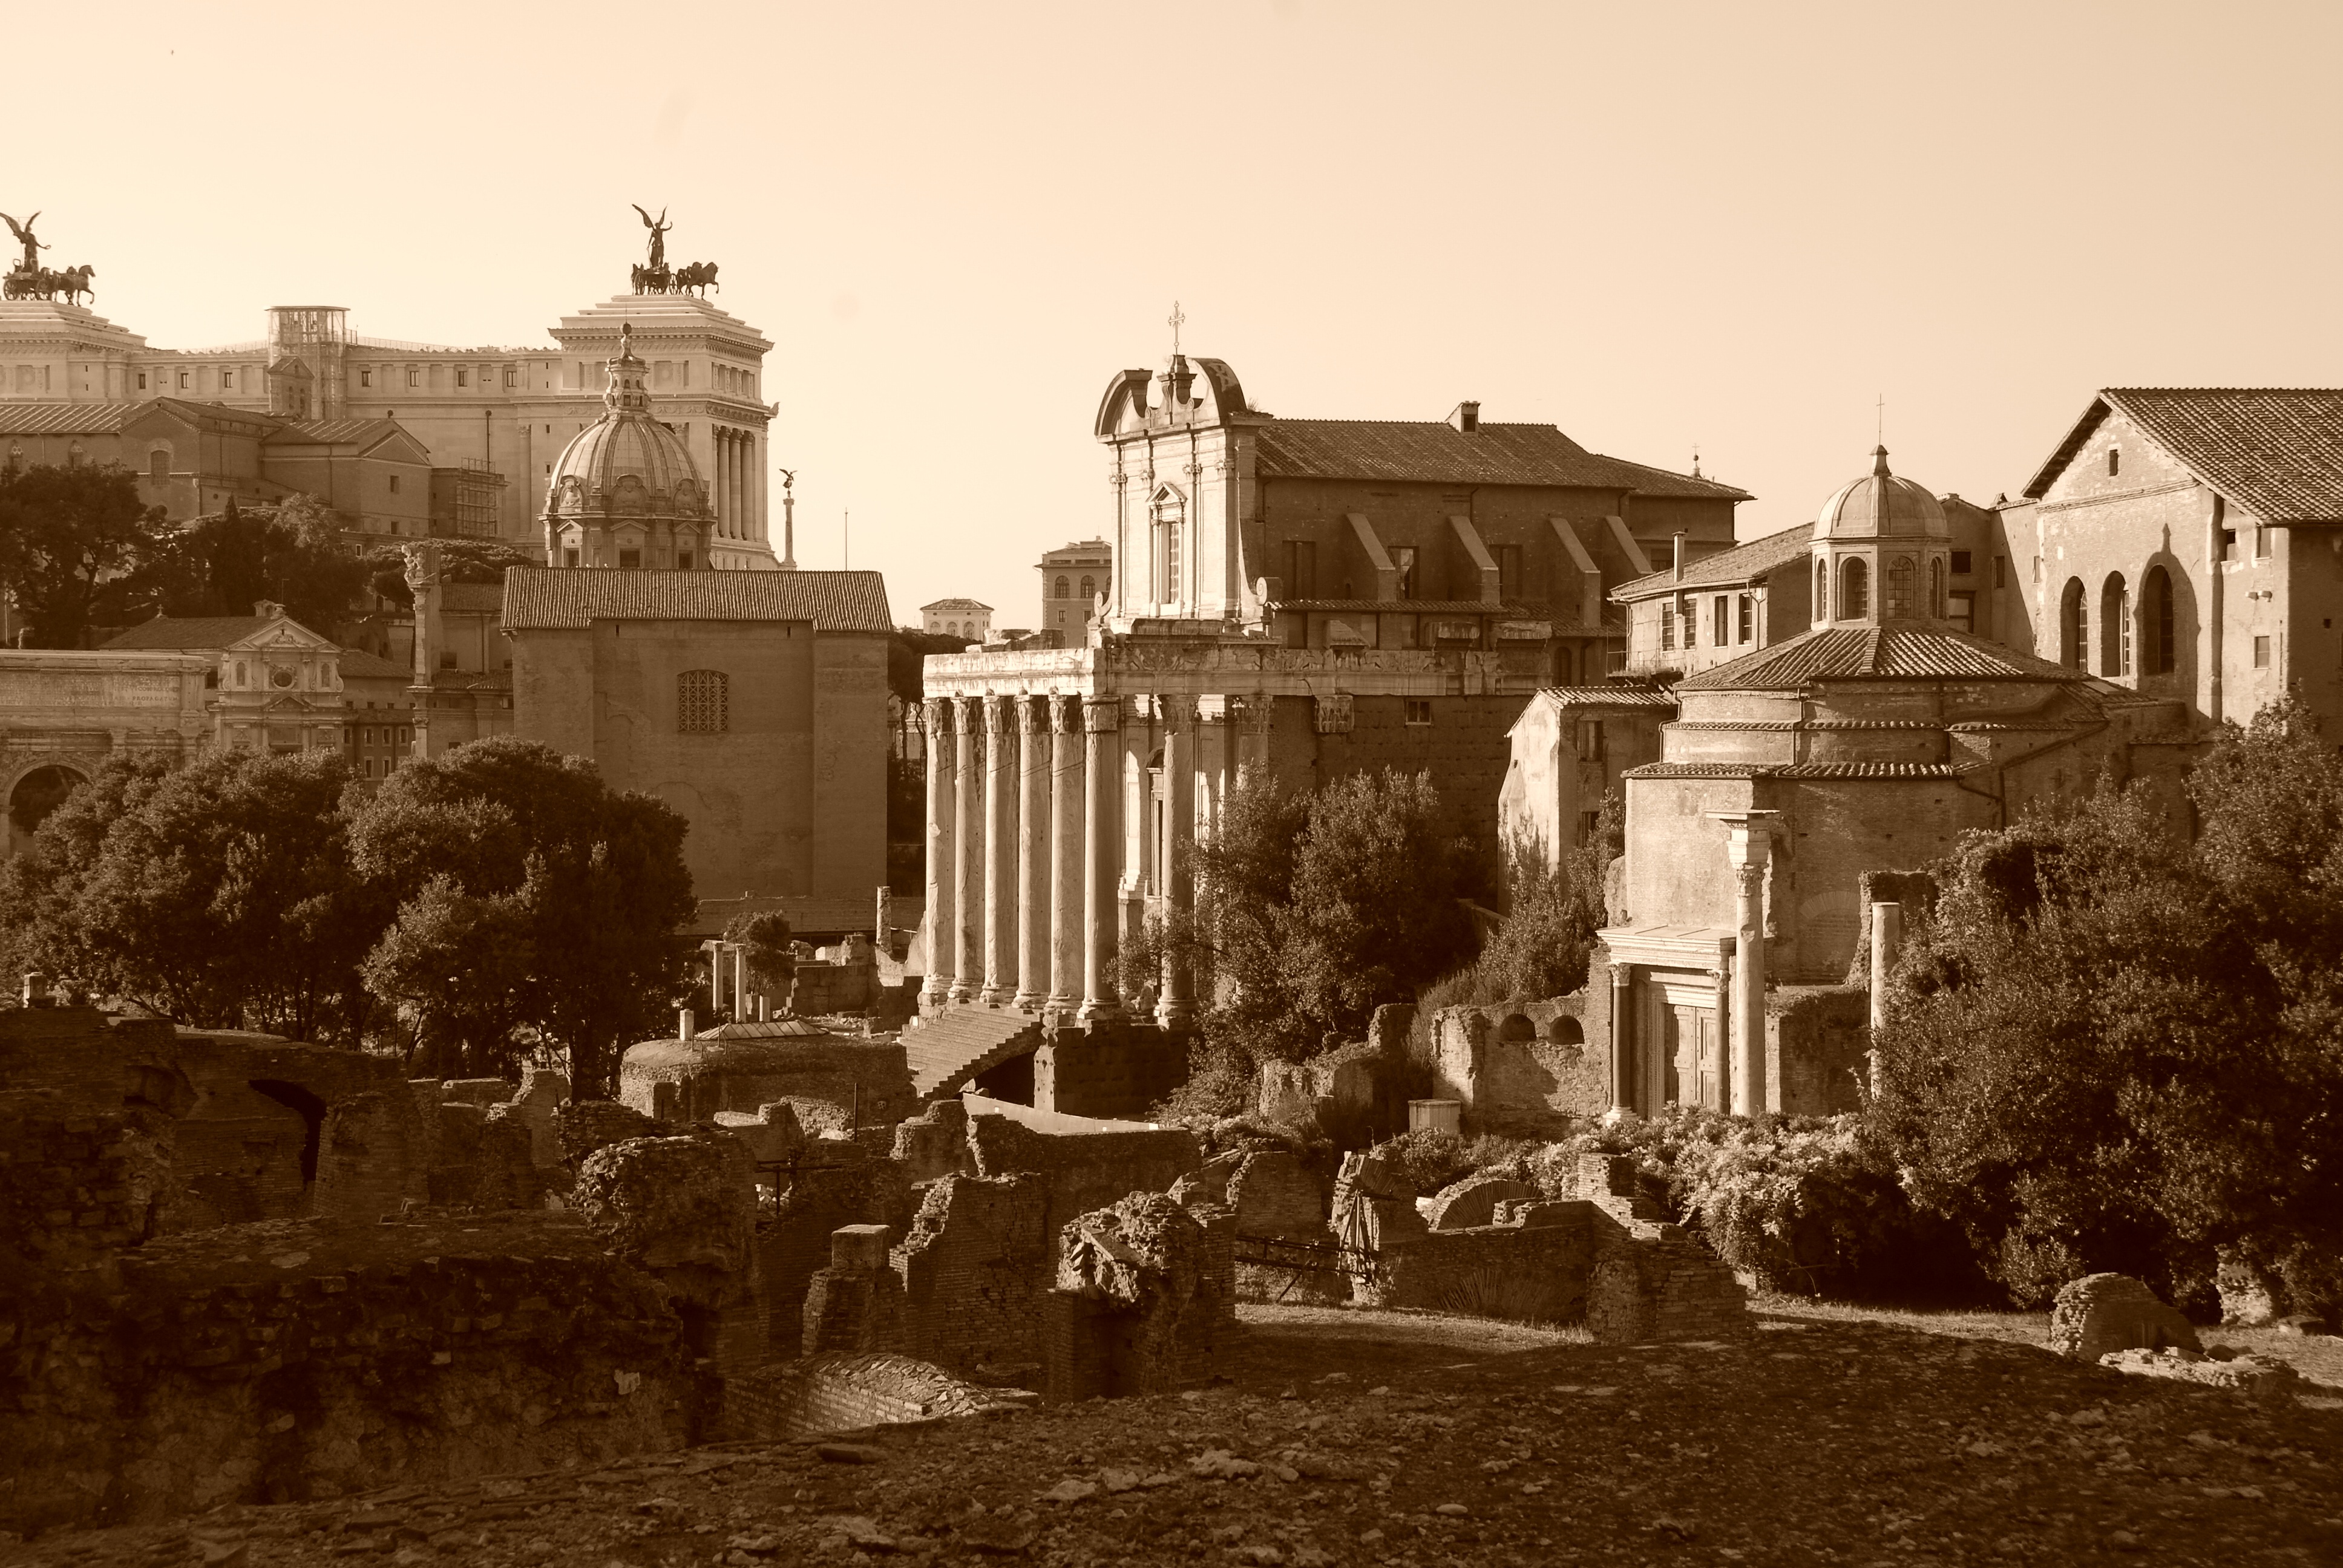
architecture, town, building, palace, old, city, stone, monument, travel, ancient, landmark, italy, historic, rome, ruins, roman, history, european, famous, historical, italian, middle ages, forum, ancient history